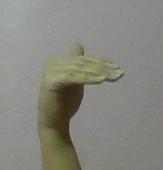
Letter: khaa